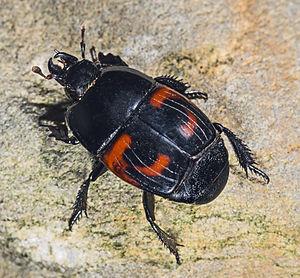
Hister quadrimaculatus est une espèce d'insectes de l'ordre des coléoptères, de la famille des Histeridae, sous-famille des Histerinae, de la tribu des Histerini et du genre Hister.